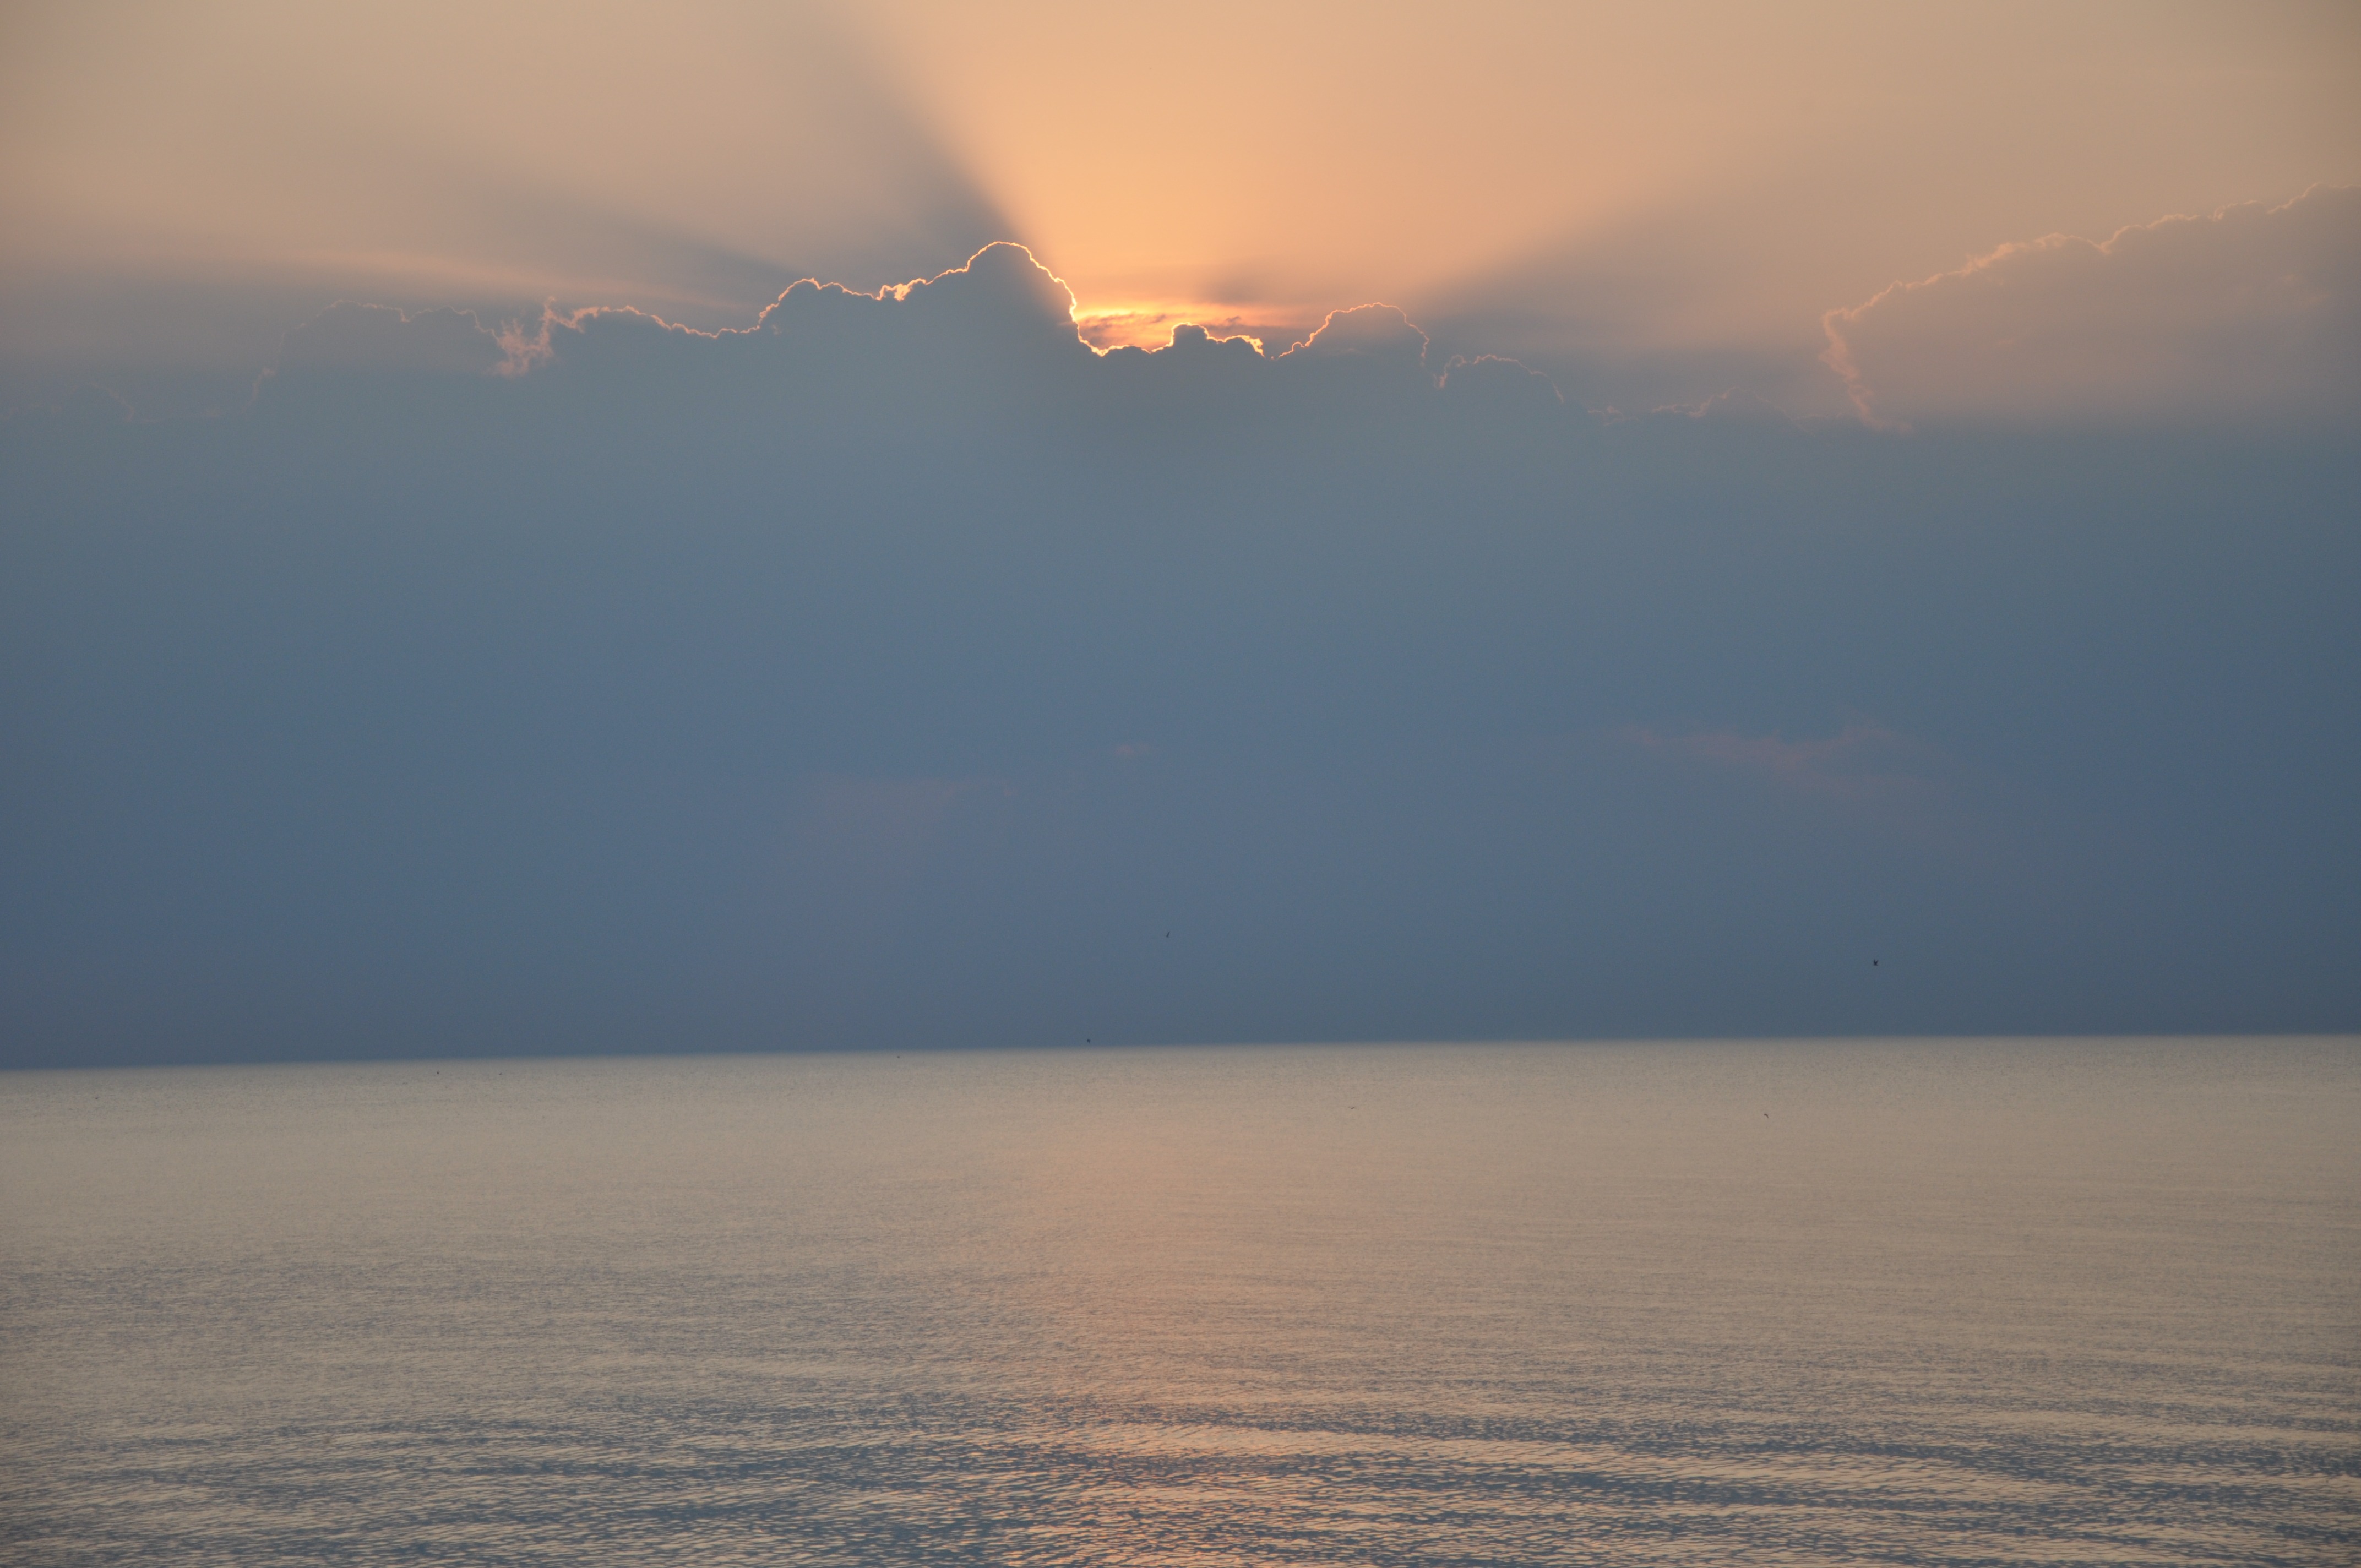
sea, coast, ocean, horizon, cloud, sky, sun, fog, sunrise, sunset, mist, sunlight, morning, wave, dawn, atmosphere, dusk, evening, reflection, weather, clouds, meteorological phenomenon, atmospheric phenomenon, atmosphere of earth